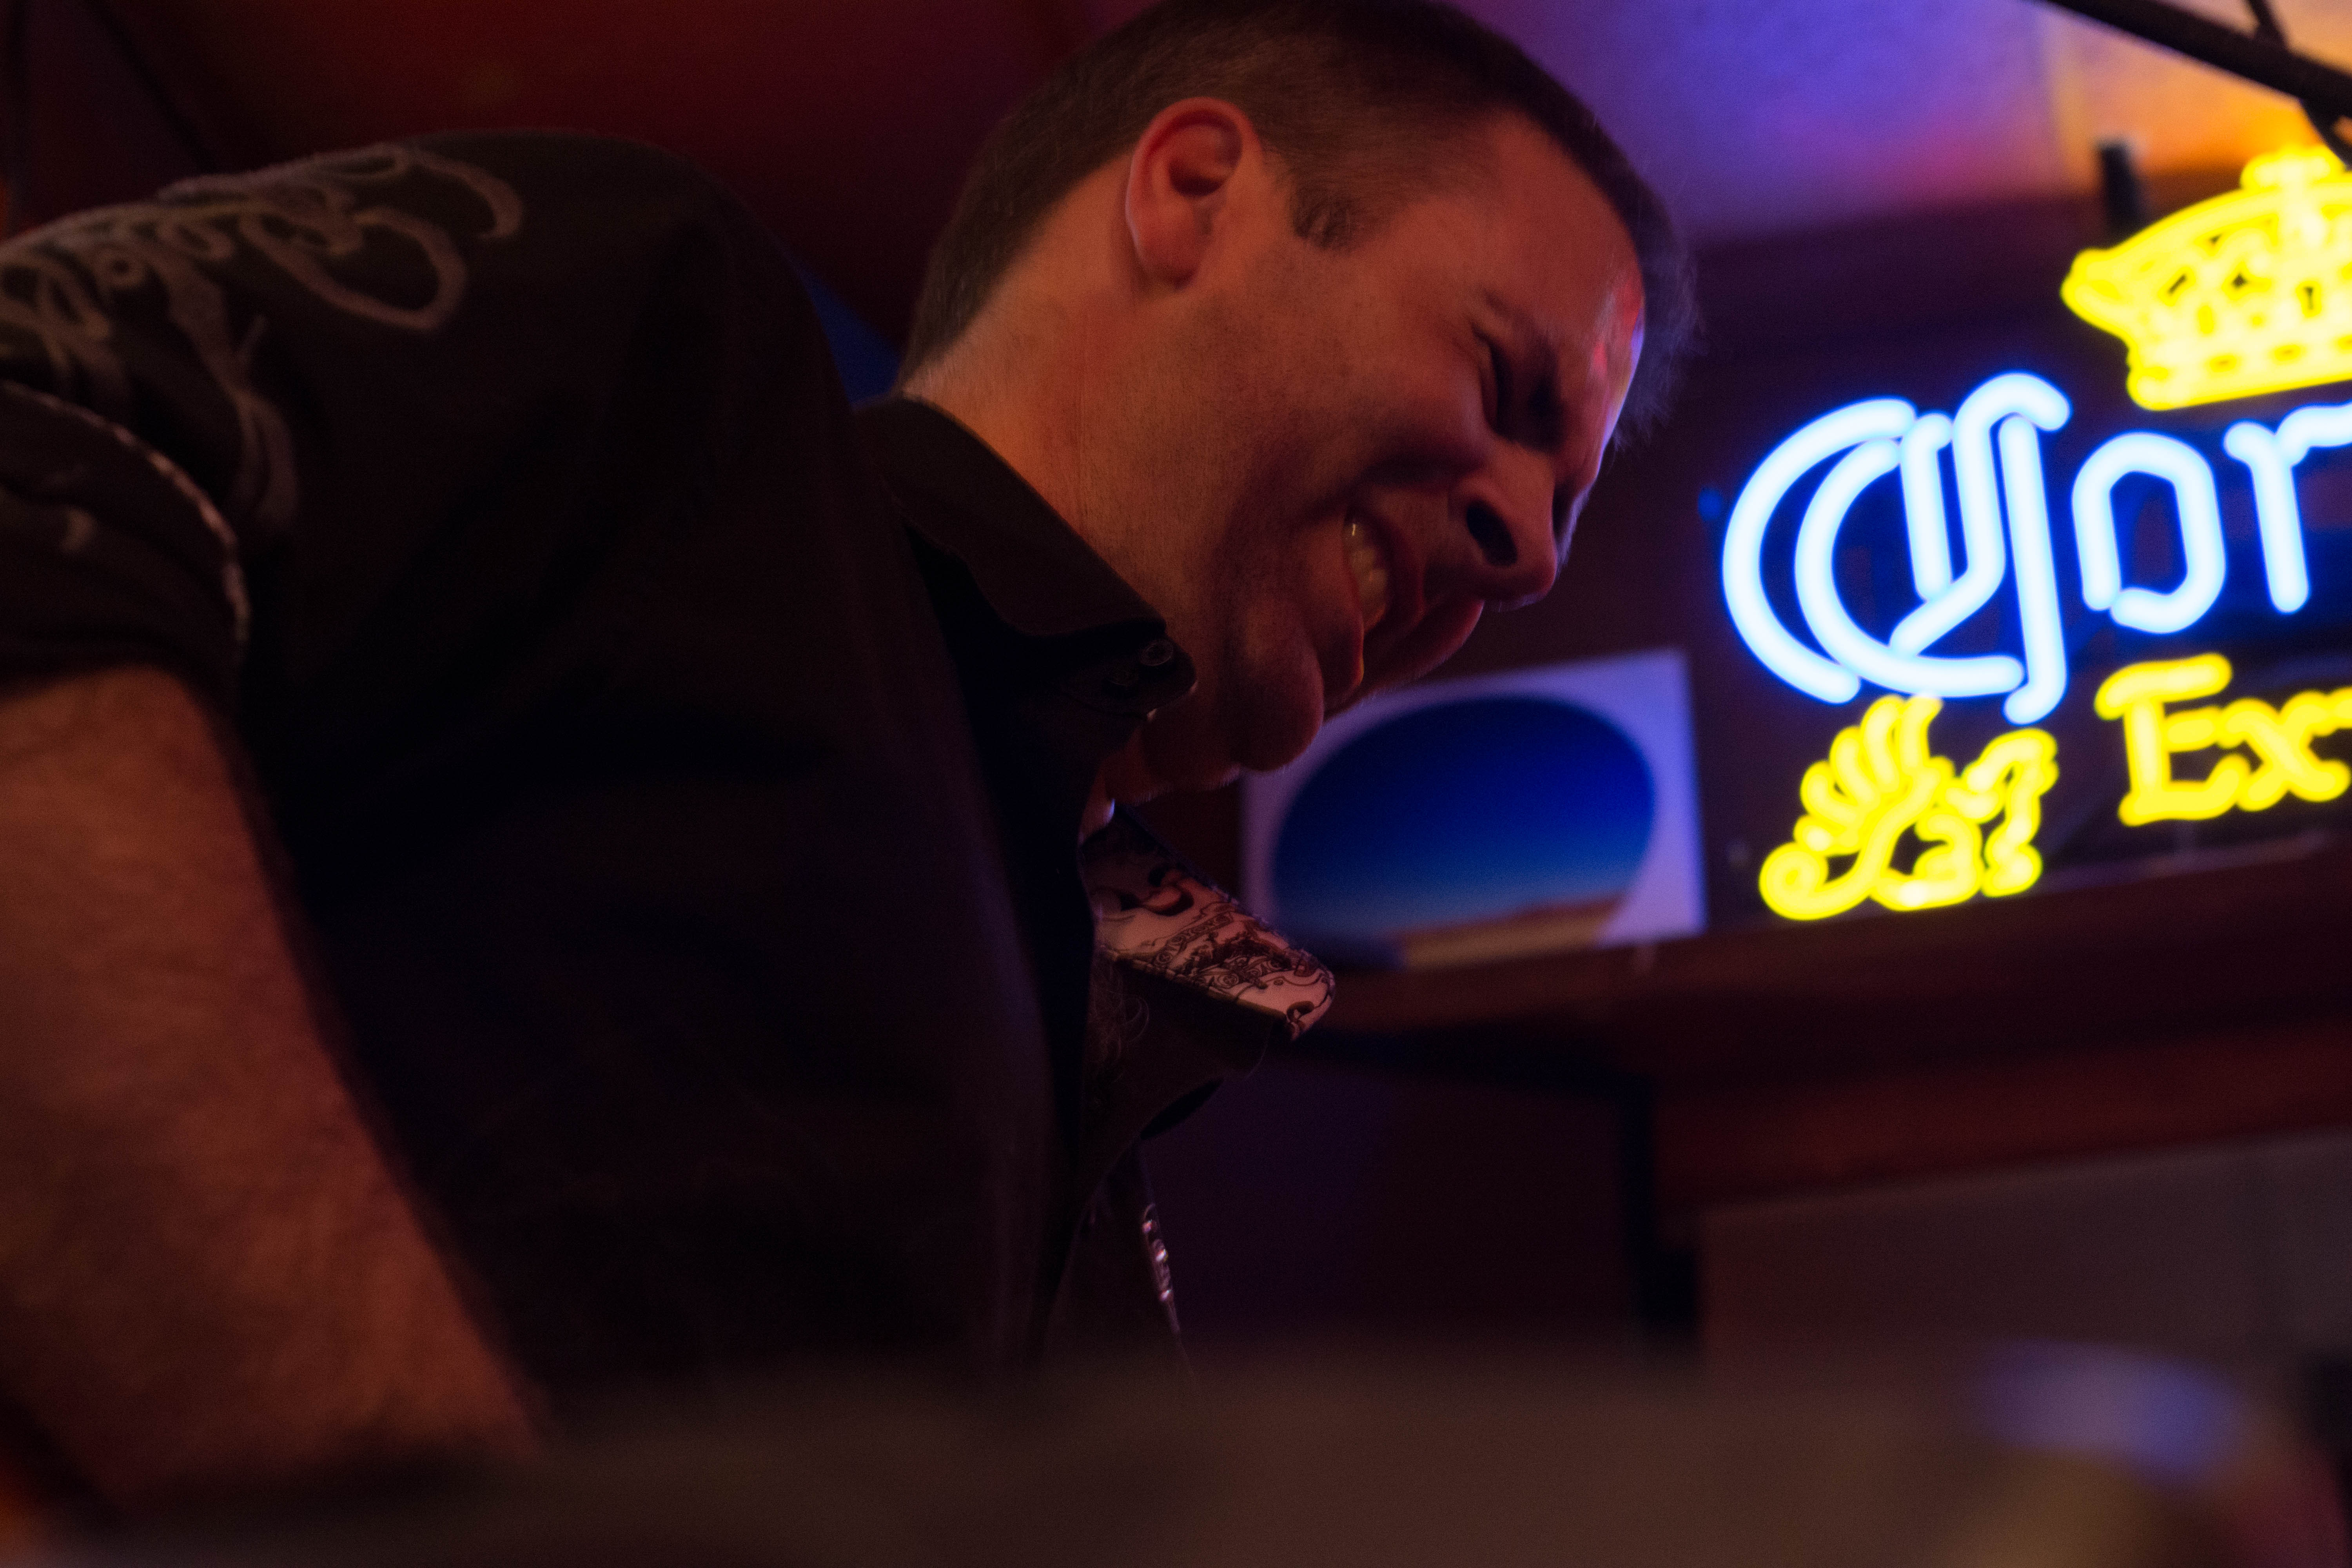
music